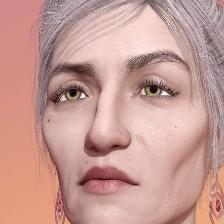
Label: faces